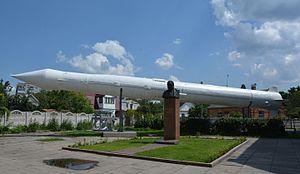
La R-7 Semiorka est le premier missile balistique intercontinental développé par l'Union soviétique. C'est également la première fusée à avoir placé un satellite artificiel en orbite autour de la Terre. Le lancement de Spoutnik 1, qui a lieu le 4 octobre 1957, est à l'origine du premier vol orbital réussi de l'ère spatiale. Le missile, développé par les ingénieurs de l'OKB 1 sous la direction de Sergueï Korolev, père du programme spatial soviétique, effectue son premier vol le 7 septembre 1956. Le missile entre en service opérationnel en 1960 mais ses caractéristiques mal adaptées aux besoins des militaires entrainent rapidement son retrait. En revanche, il donne naissance à toute une famille de lanceurs à la fois performants et fiables dont les dernières versions sont encore fabriquées dans l'Usine nᵒ 1 de Samara.